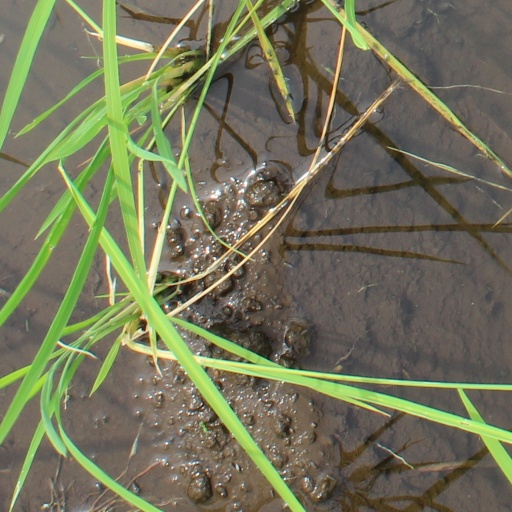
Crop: rice